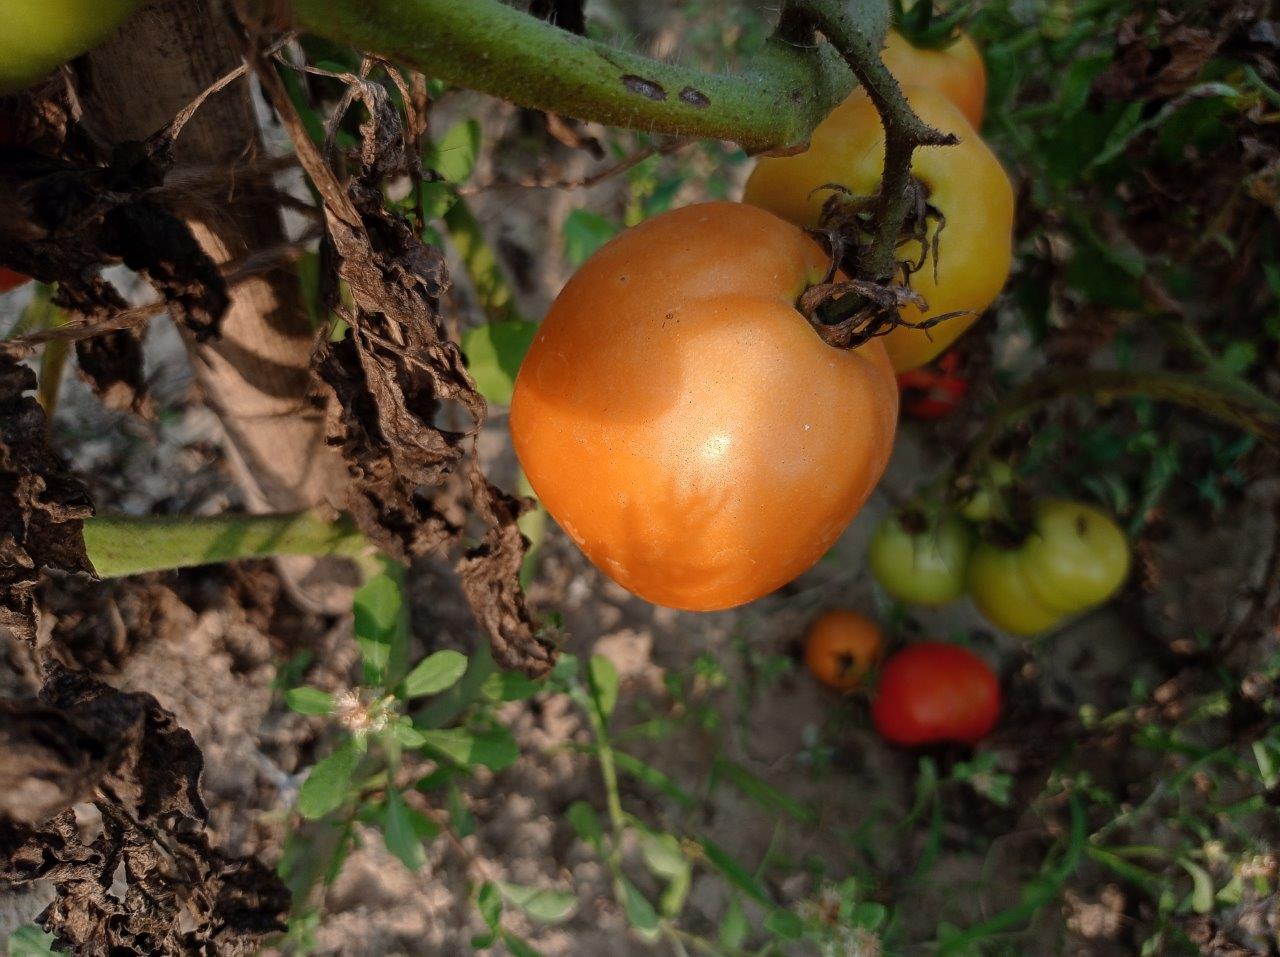
Maturity: Mature